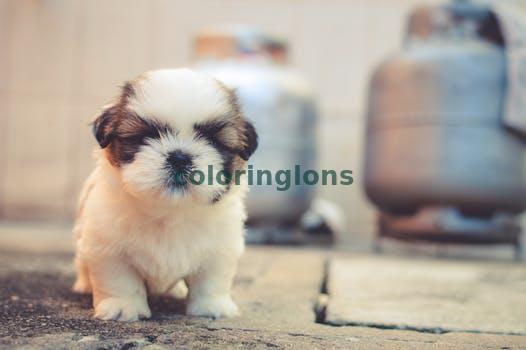
Label: Watermark